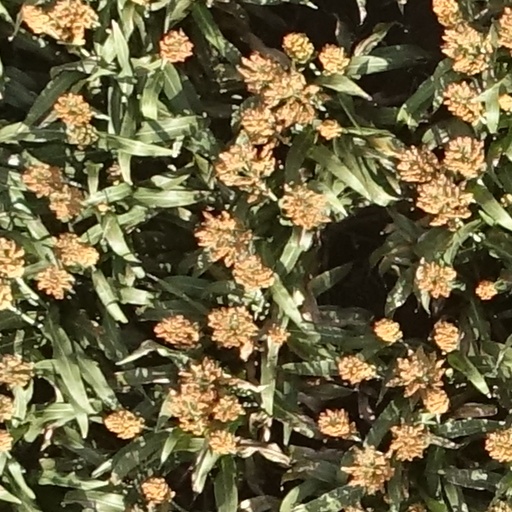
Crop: sorghum